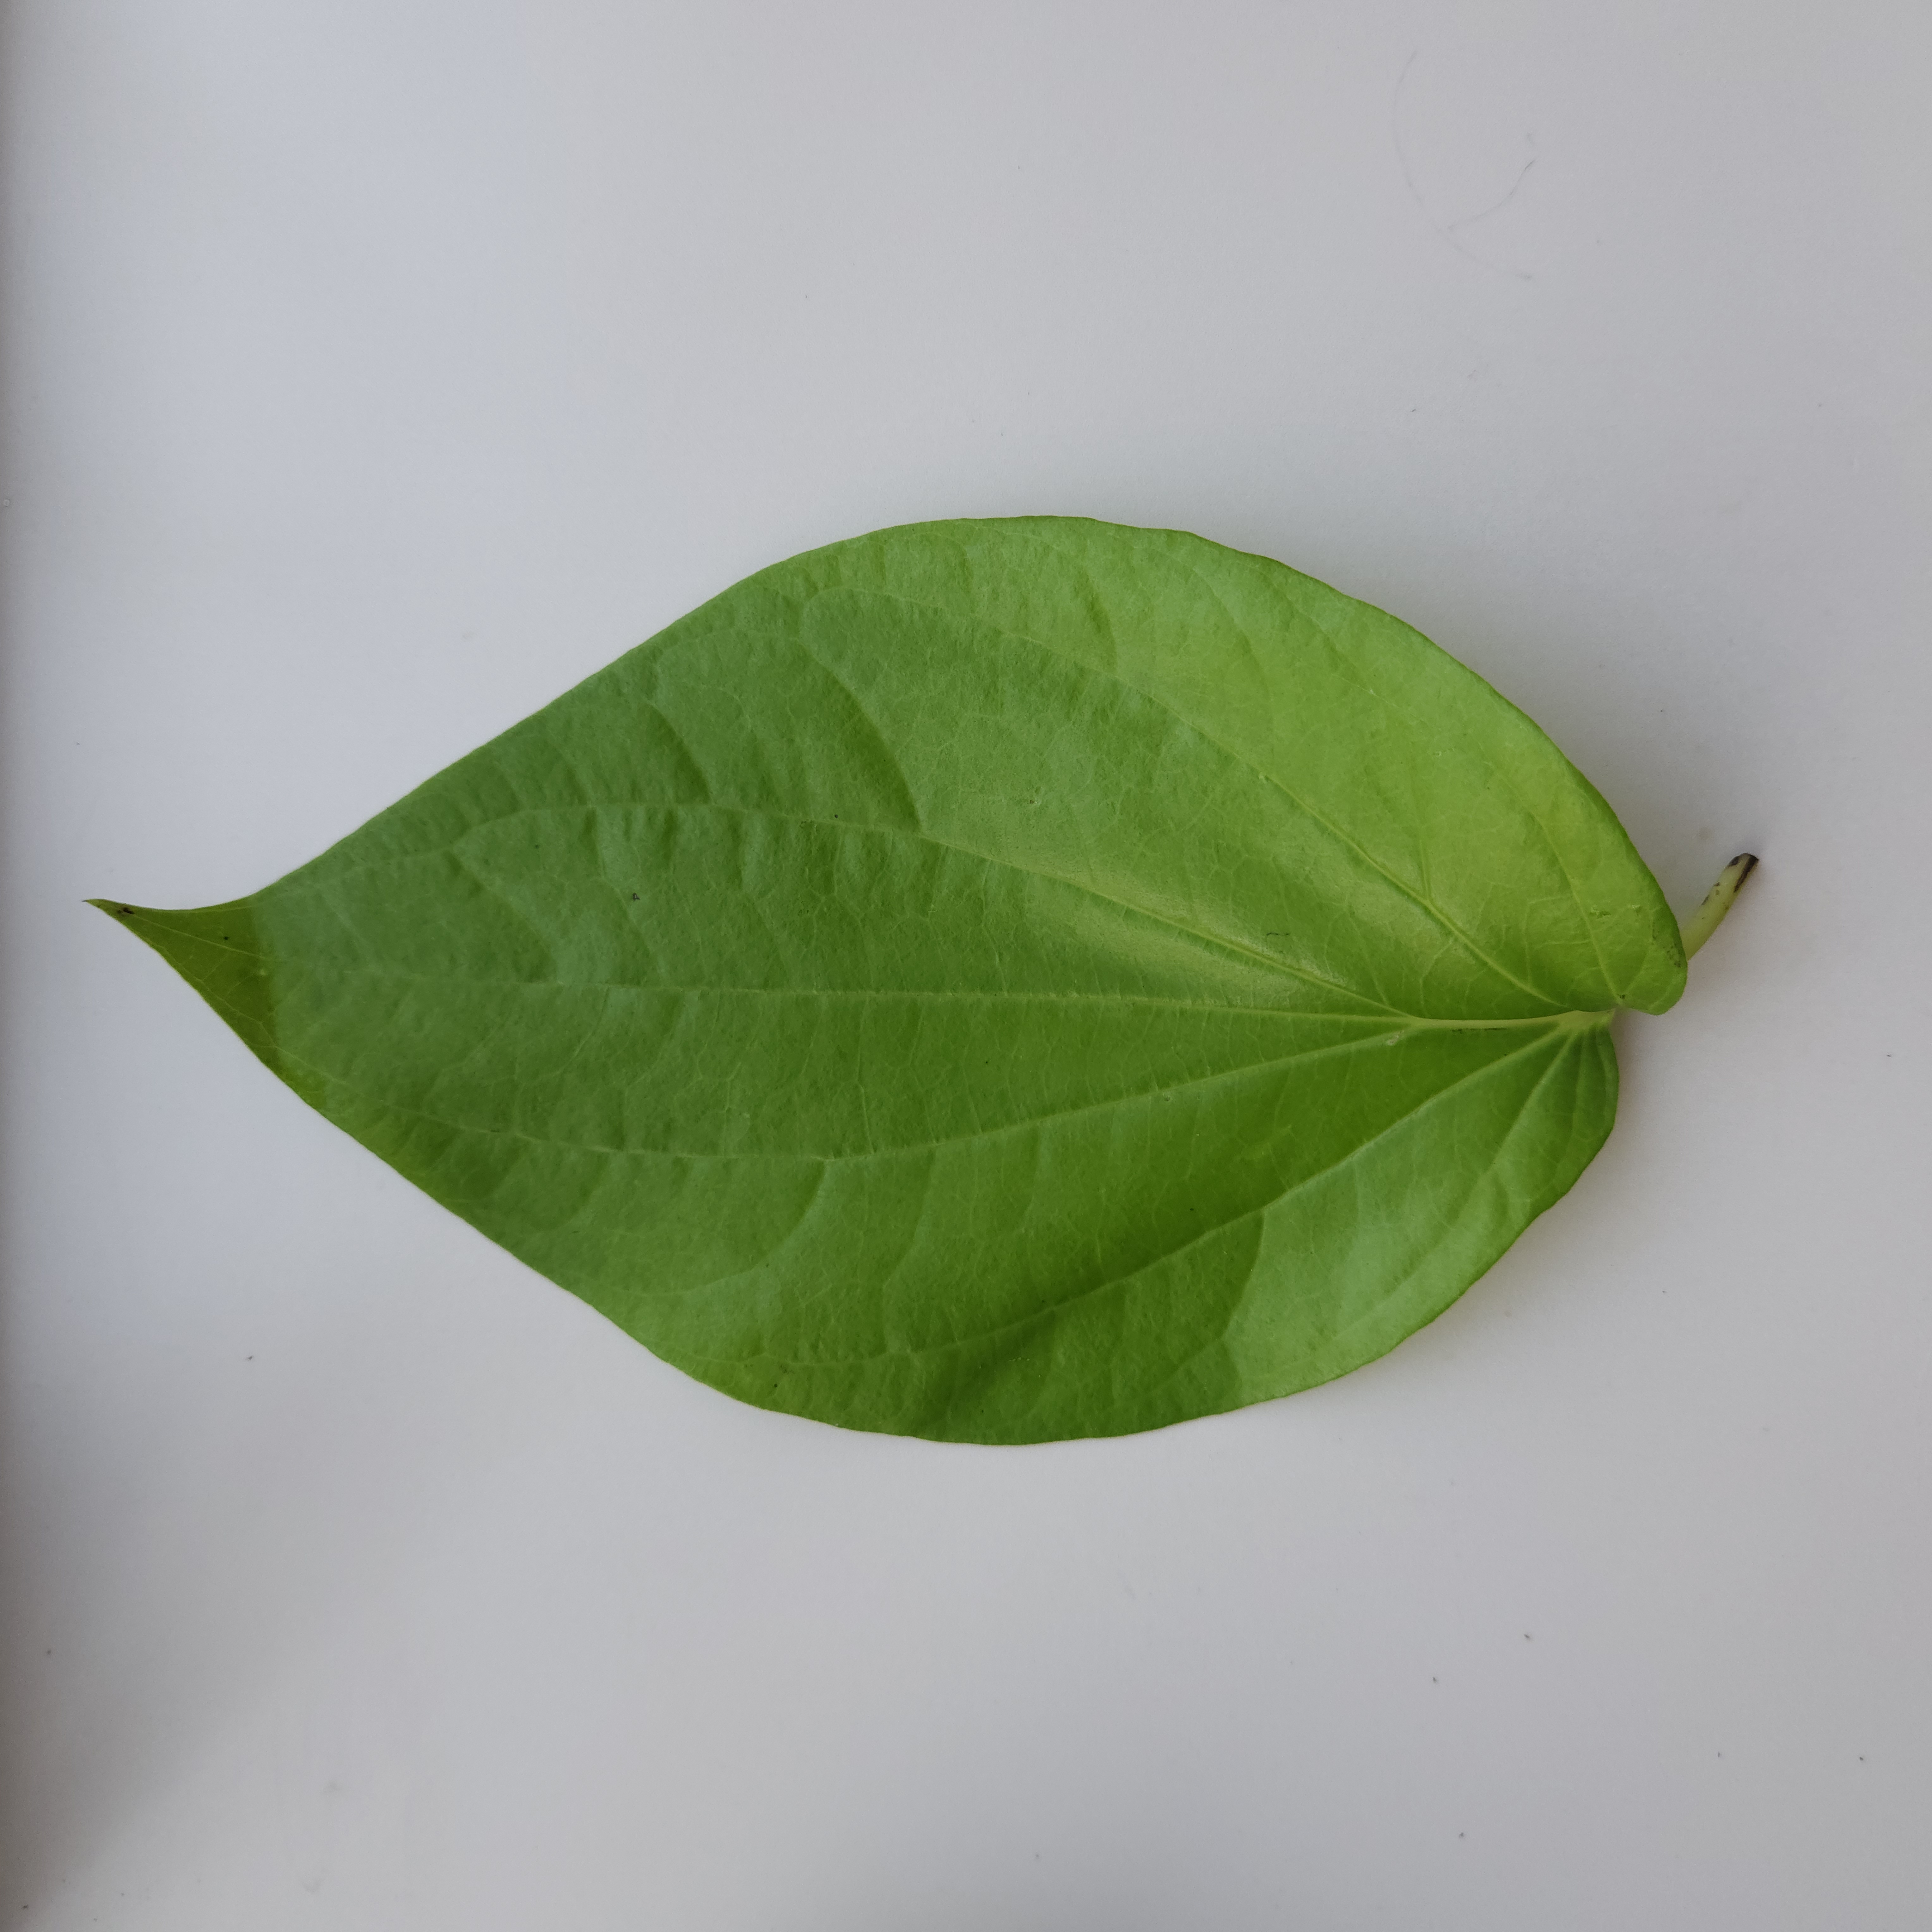
Label: Healthy